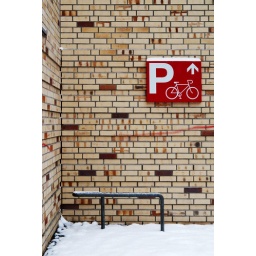
park your bike in the sky